FC Pakruojis

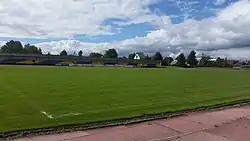
Stadium of FC Pakruojis.

Club play their home matches in Pakruojis Stadium. The current capacity of the stadium is 2,000 seats.